Josef Herou

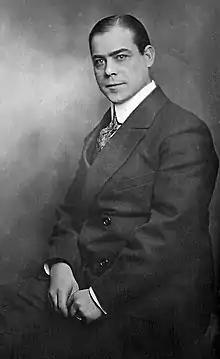
Josef Herou, circa 1920

Carl Josef Nicanor Herou (6 October 1884 – 10 March 1960) was a Swedish operatic baritone.